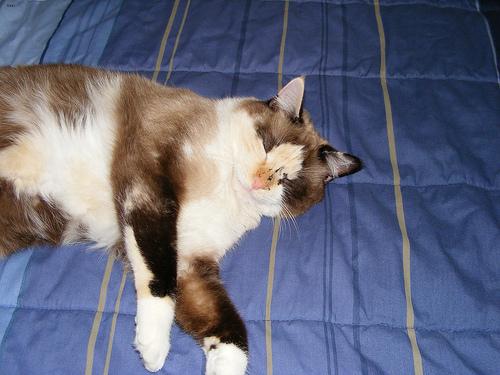
Breed: Ragdoll